Simon Fisher

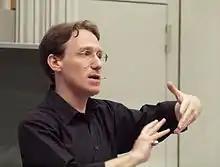
Fisher in 2010

Simon E. Fisher (born 1970) is a British geneticist and neuroscientist who has pioneered research into the genetic basis of human speech and language. He is a director of the Max Planck Institute for Psycholinguistics and Professor of language and genetics at the Donders Institute for Brain, Cognition and Behaviour in Nijmegen, The Netherlands.